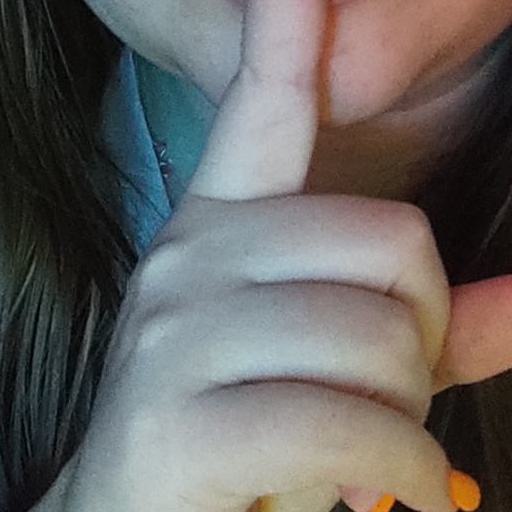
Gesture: mute